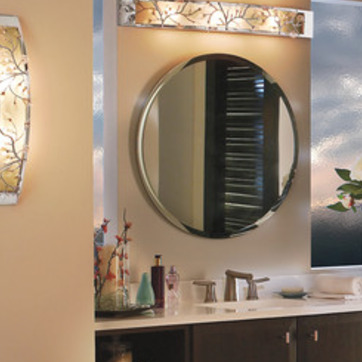
Material: mirror